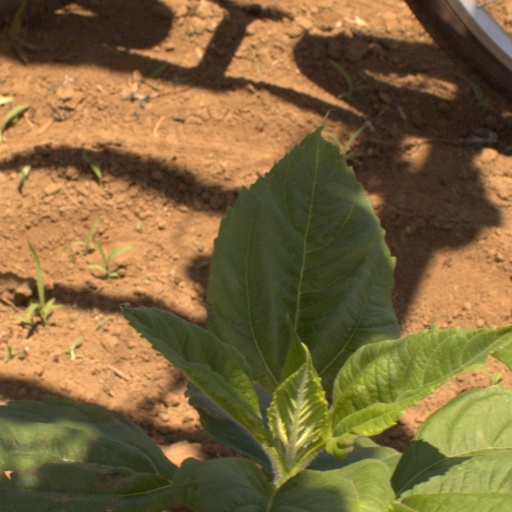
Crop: Jerusalem artichoke